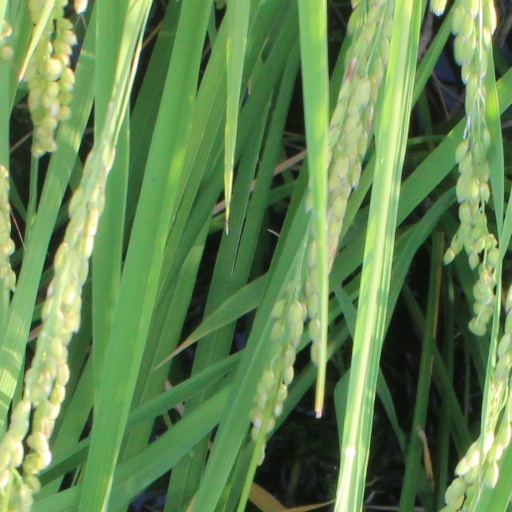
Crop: rice